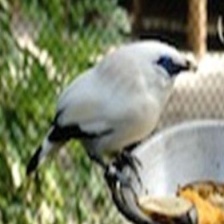
Species: BALI STARLING
Scientific name: LEUCOPSAR ROTHSCHILDI